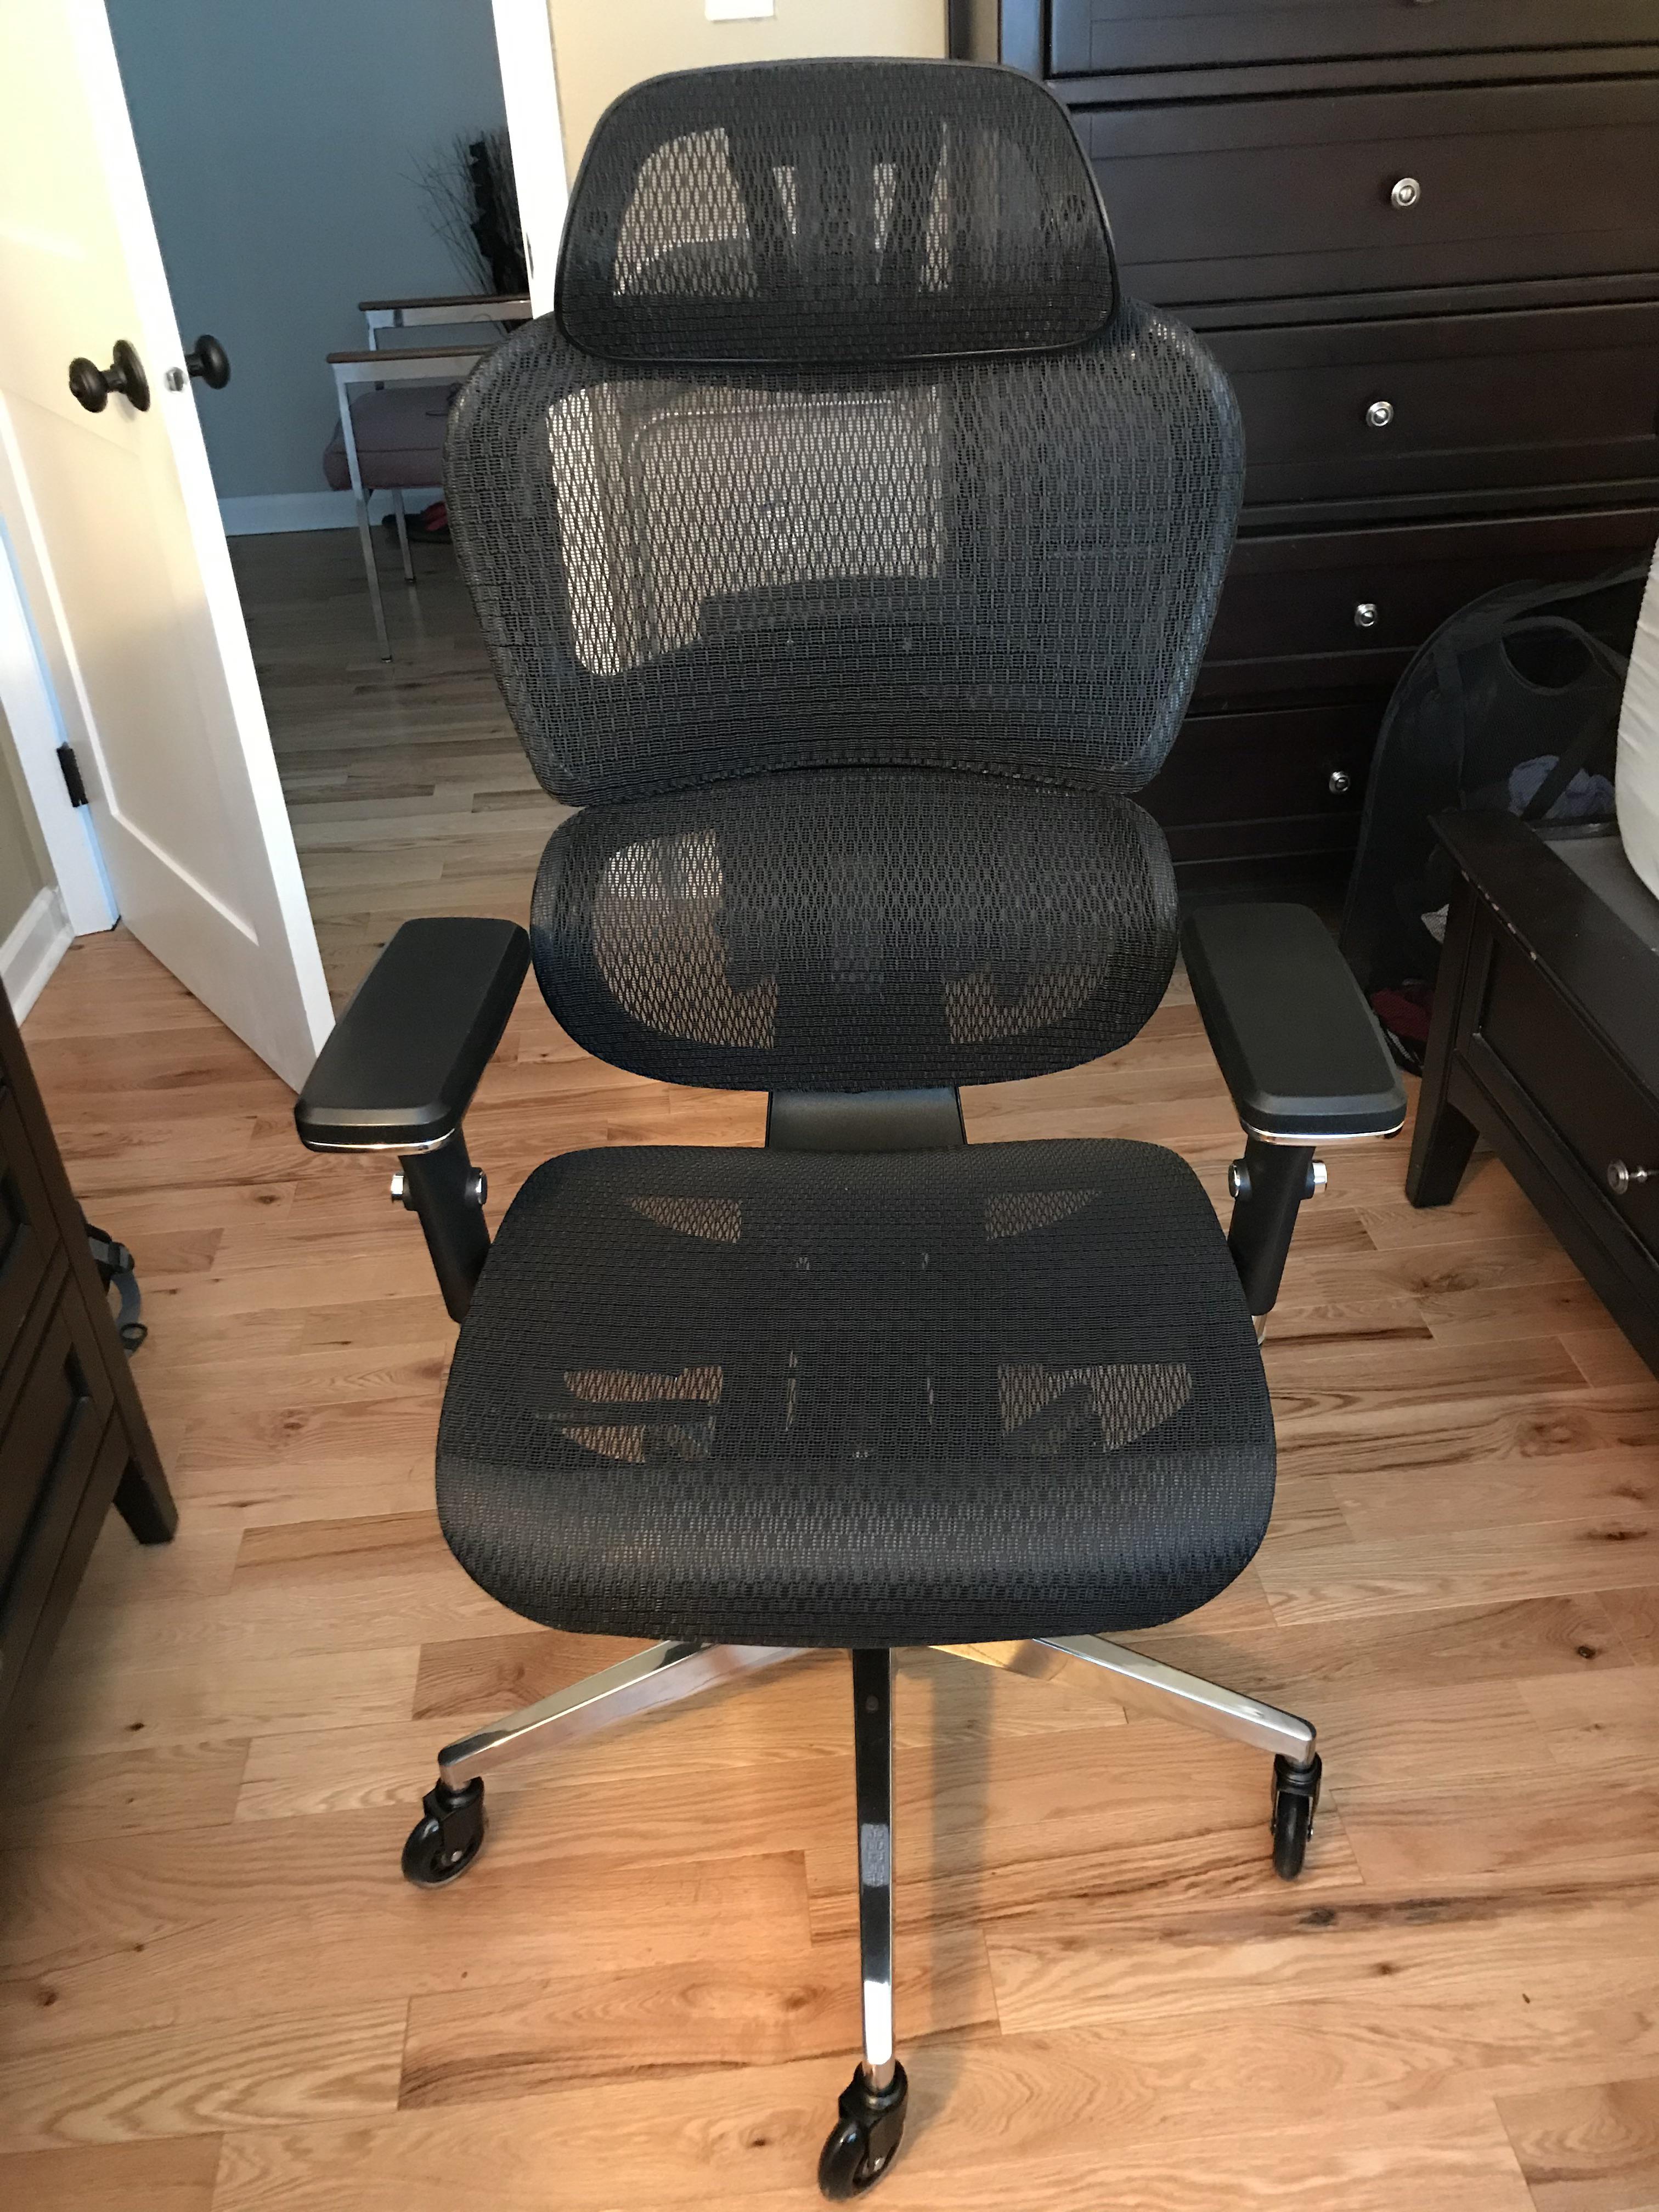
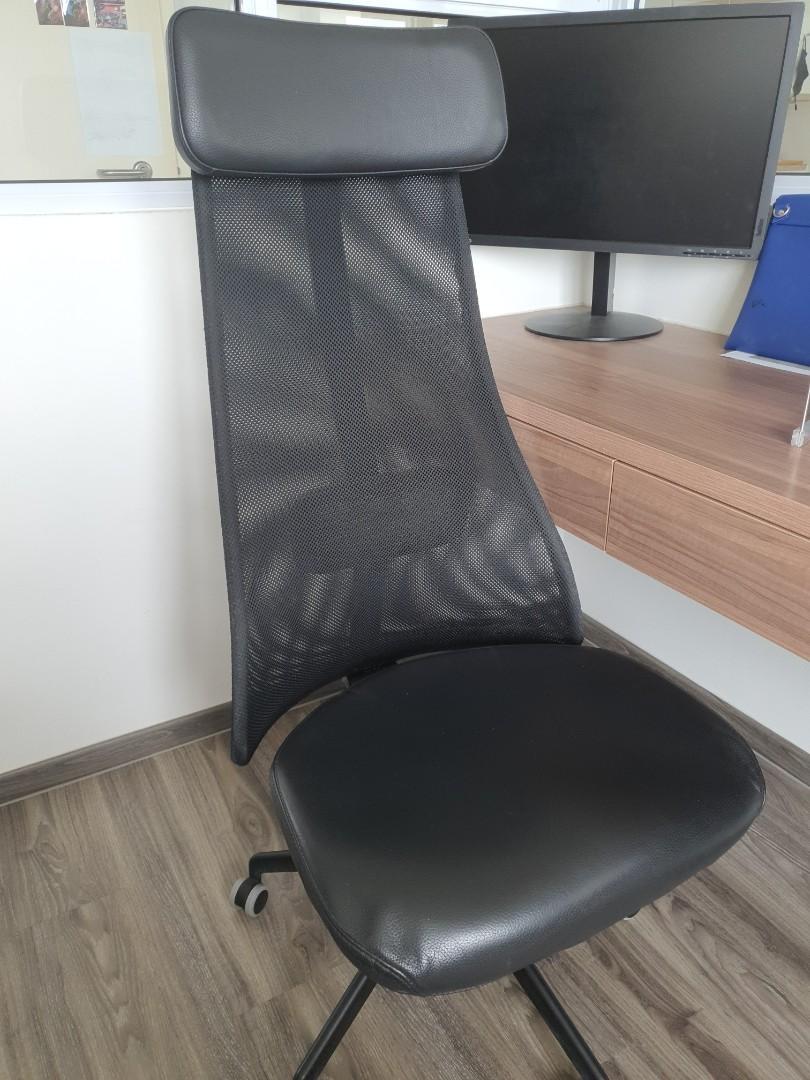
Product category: items_chair
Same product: no